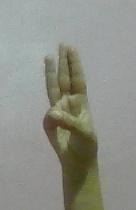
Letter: thaa